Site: brandenburg
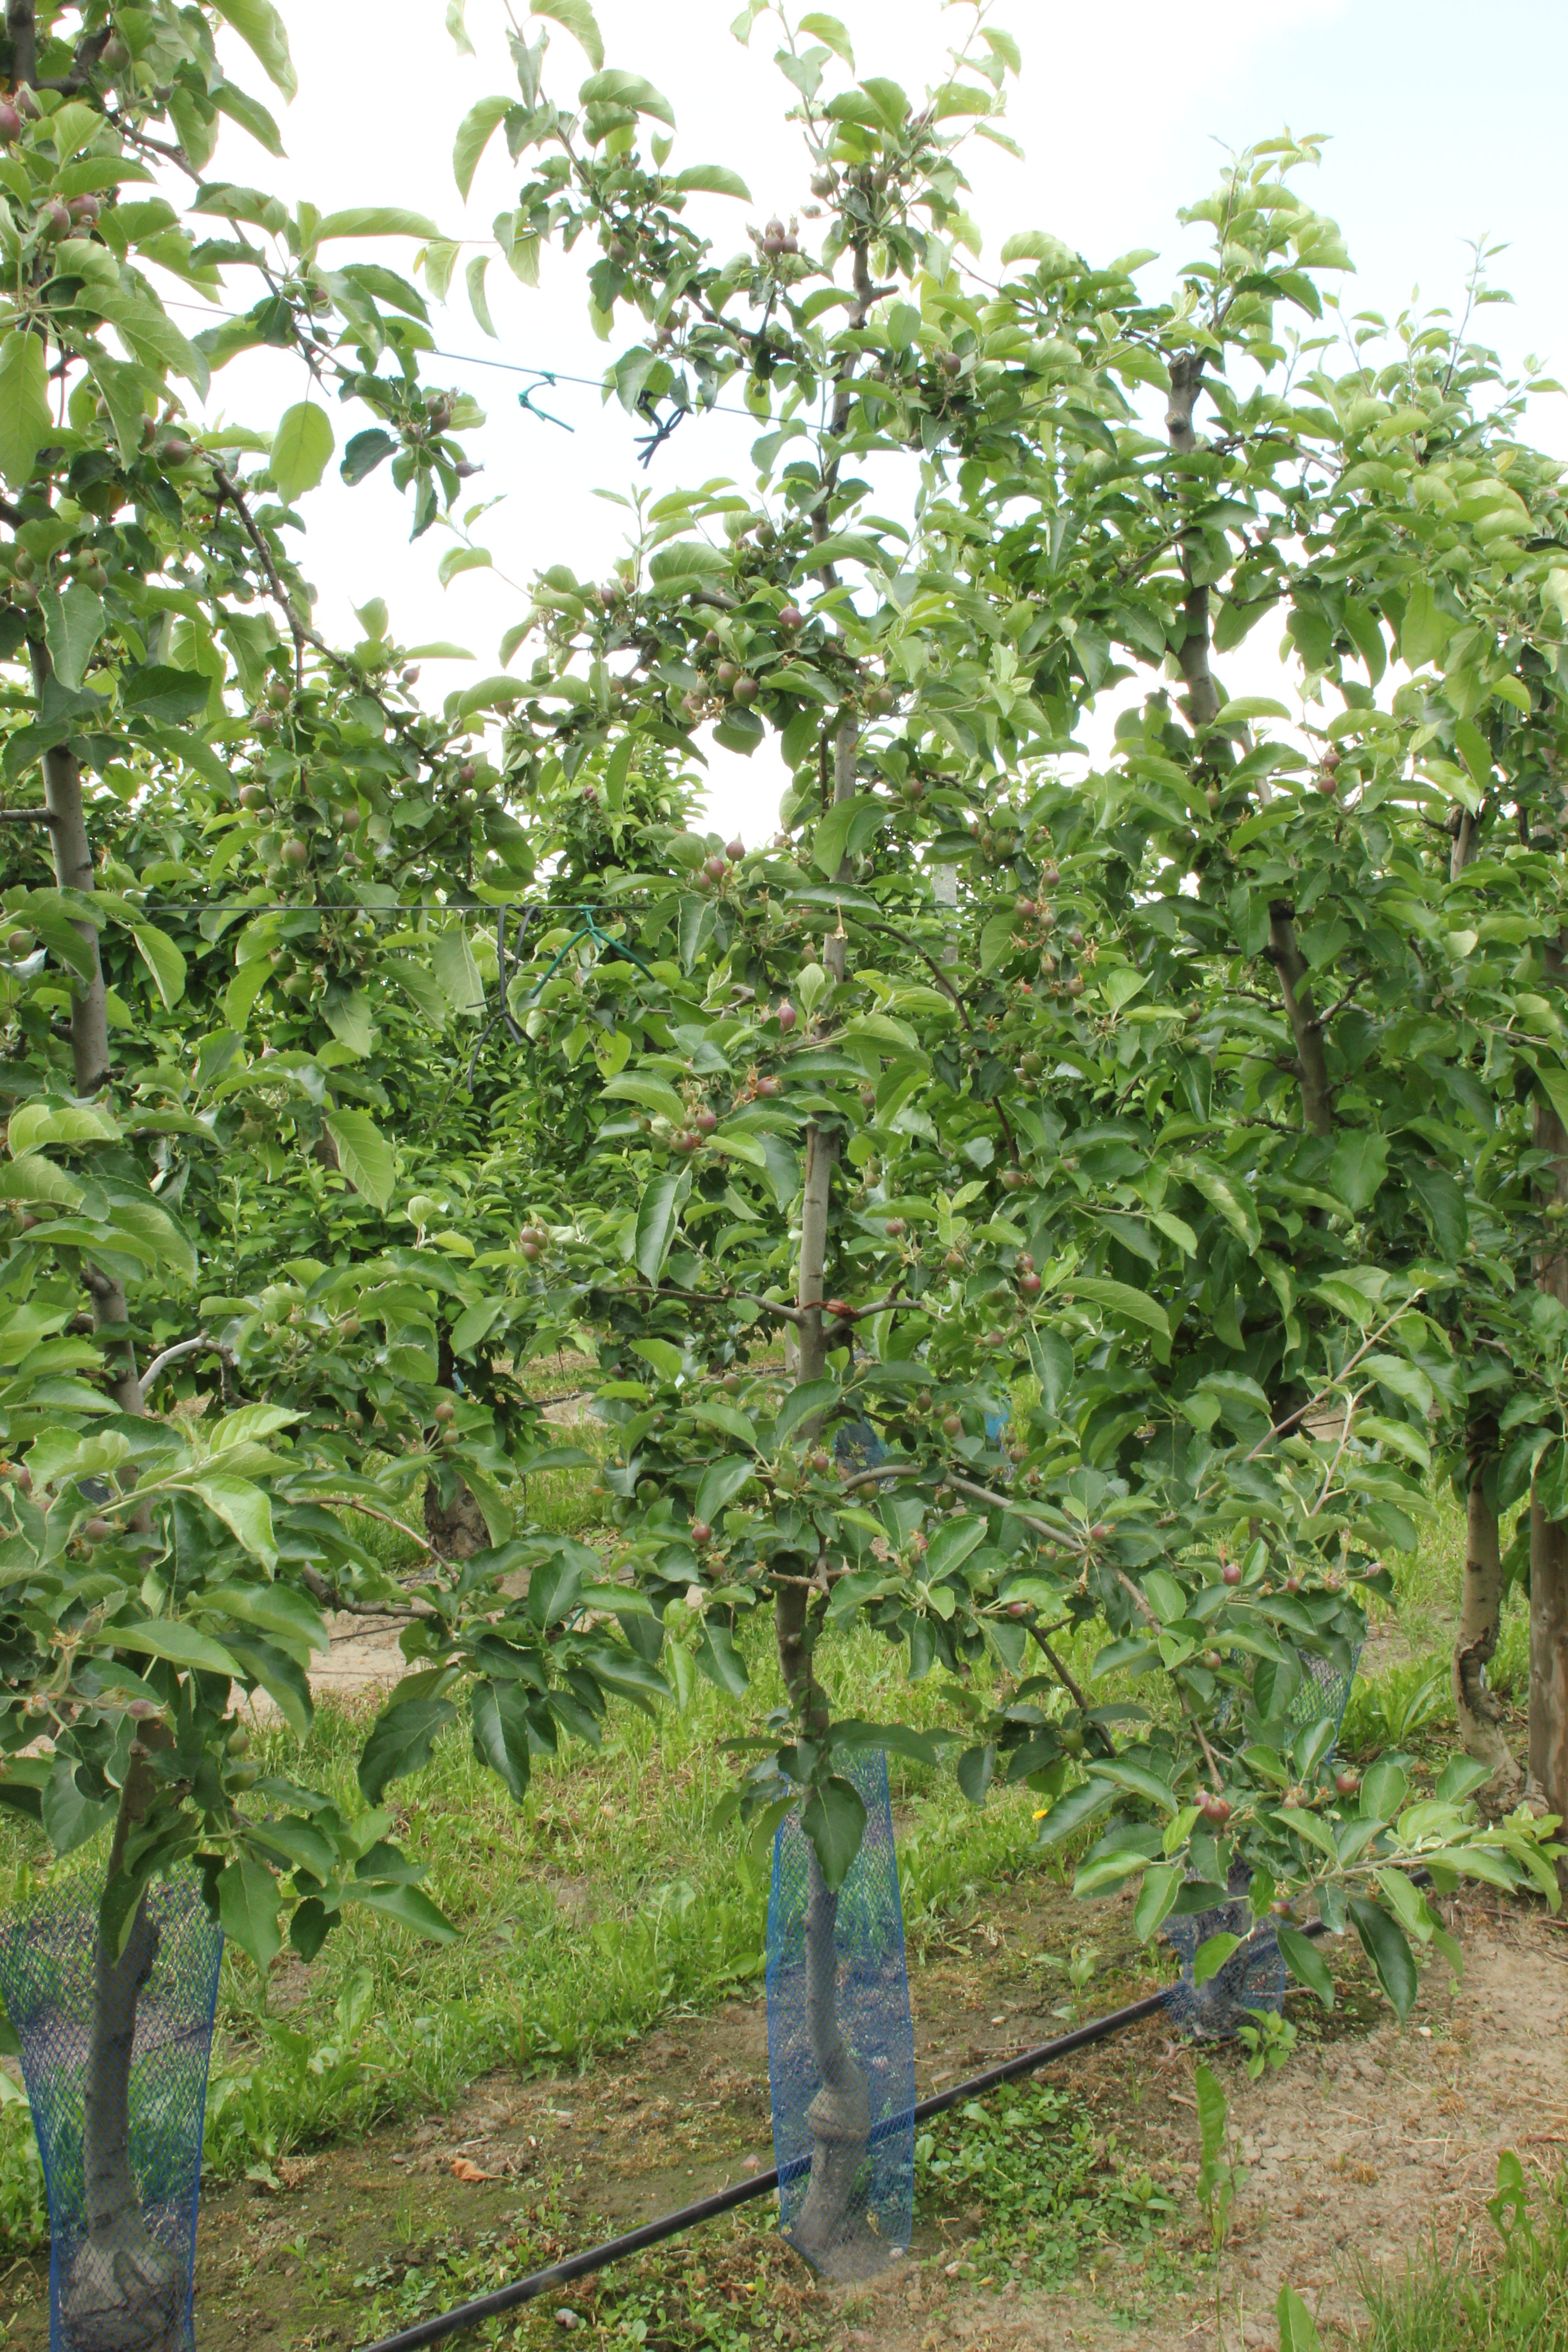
Growth stage (BBCH 72): Development of fruit